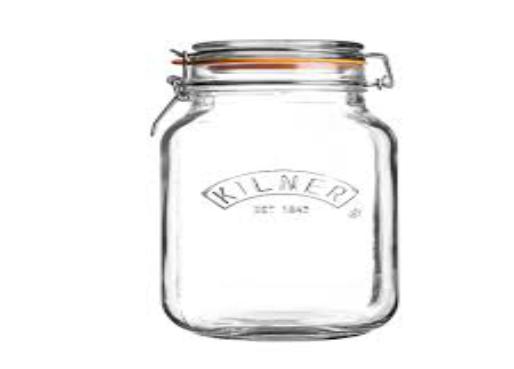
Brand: kilner
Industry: Necessities